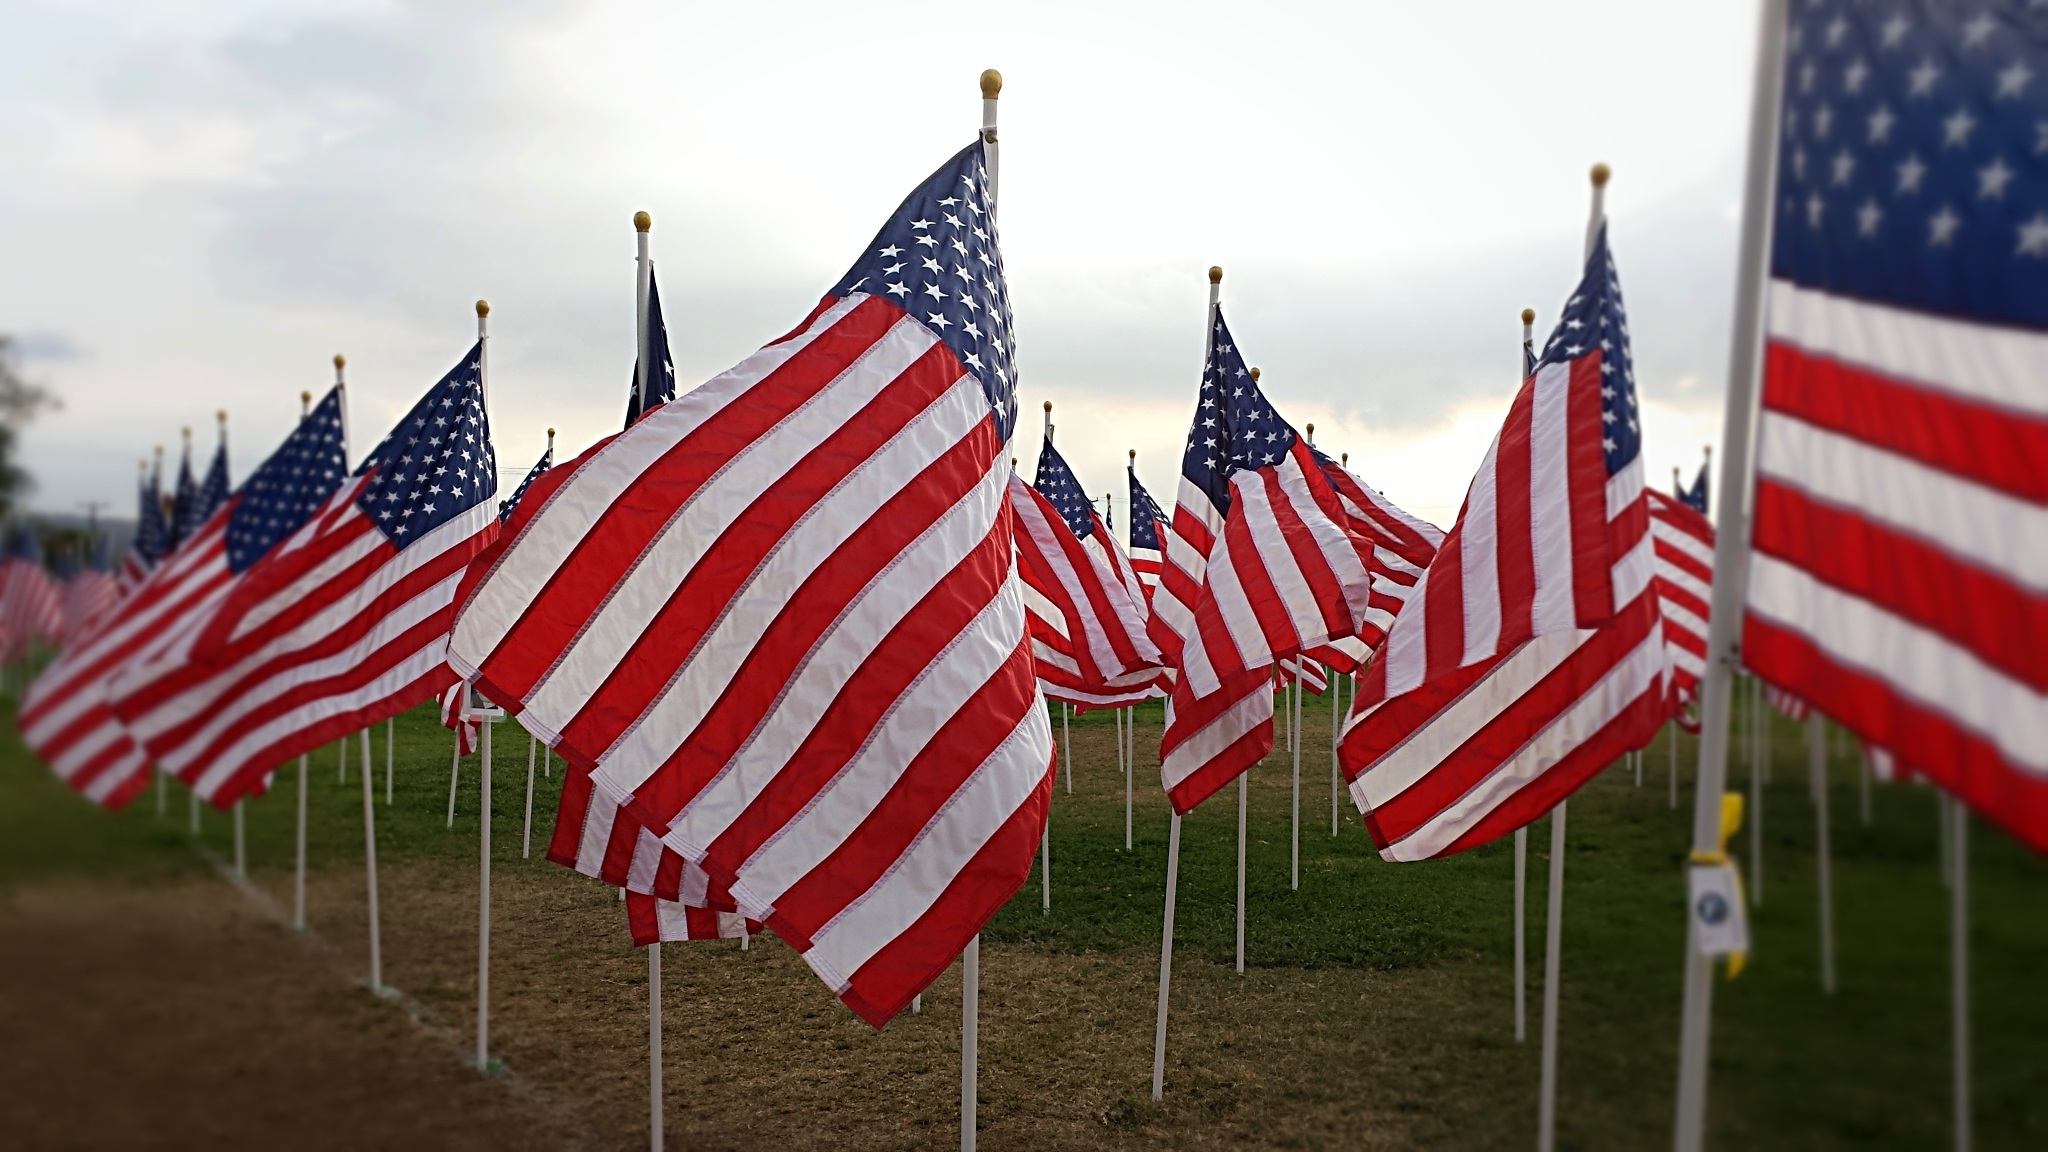
white, star, wind, old, country, military, red, symbol, banner, flag, usa, american flag, united states of america, blue, freedom, patriotism, national, july, american, patriot, stripes, liberty, eu, government, united, glory, nation, 4th, independence, fourth, states, patriotic, pride, democracy, election, waving, north america, symbolic, usa flag, flag of the united states